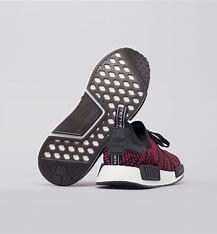
Brand: Adidas
Model: NMD Sale